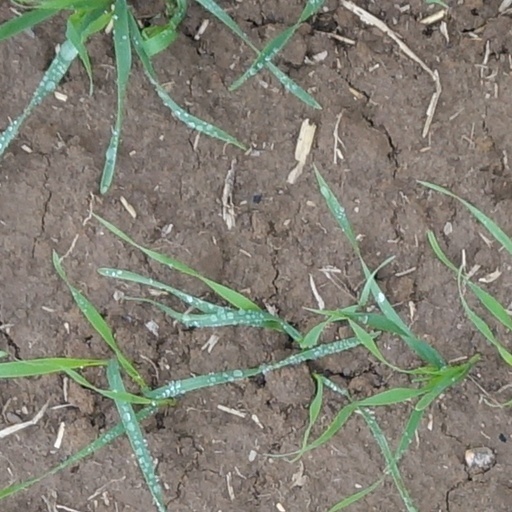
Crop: wheat